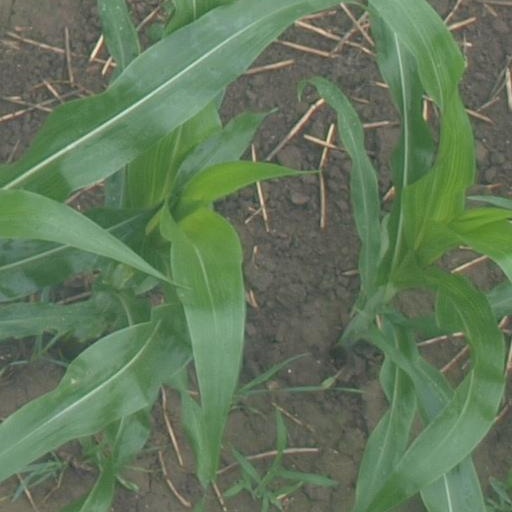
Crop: maize; corn